Our Lady of Mercy High School (Ohio)

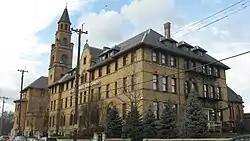
Front and northern side

Our Lady of Mercy High School is a registered historic building in Cincinnati, Ohio, listed in the National Register on March 3, 1980. The creator of this school is Samuel Hannaford